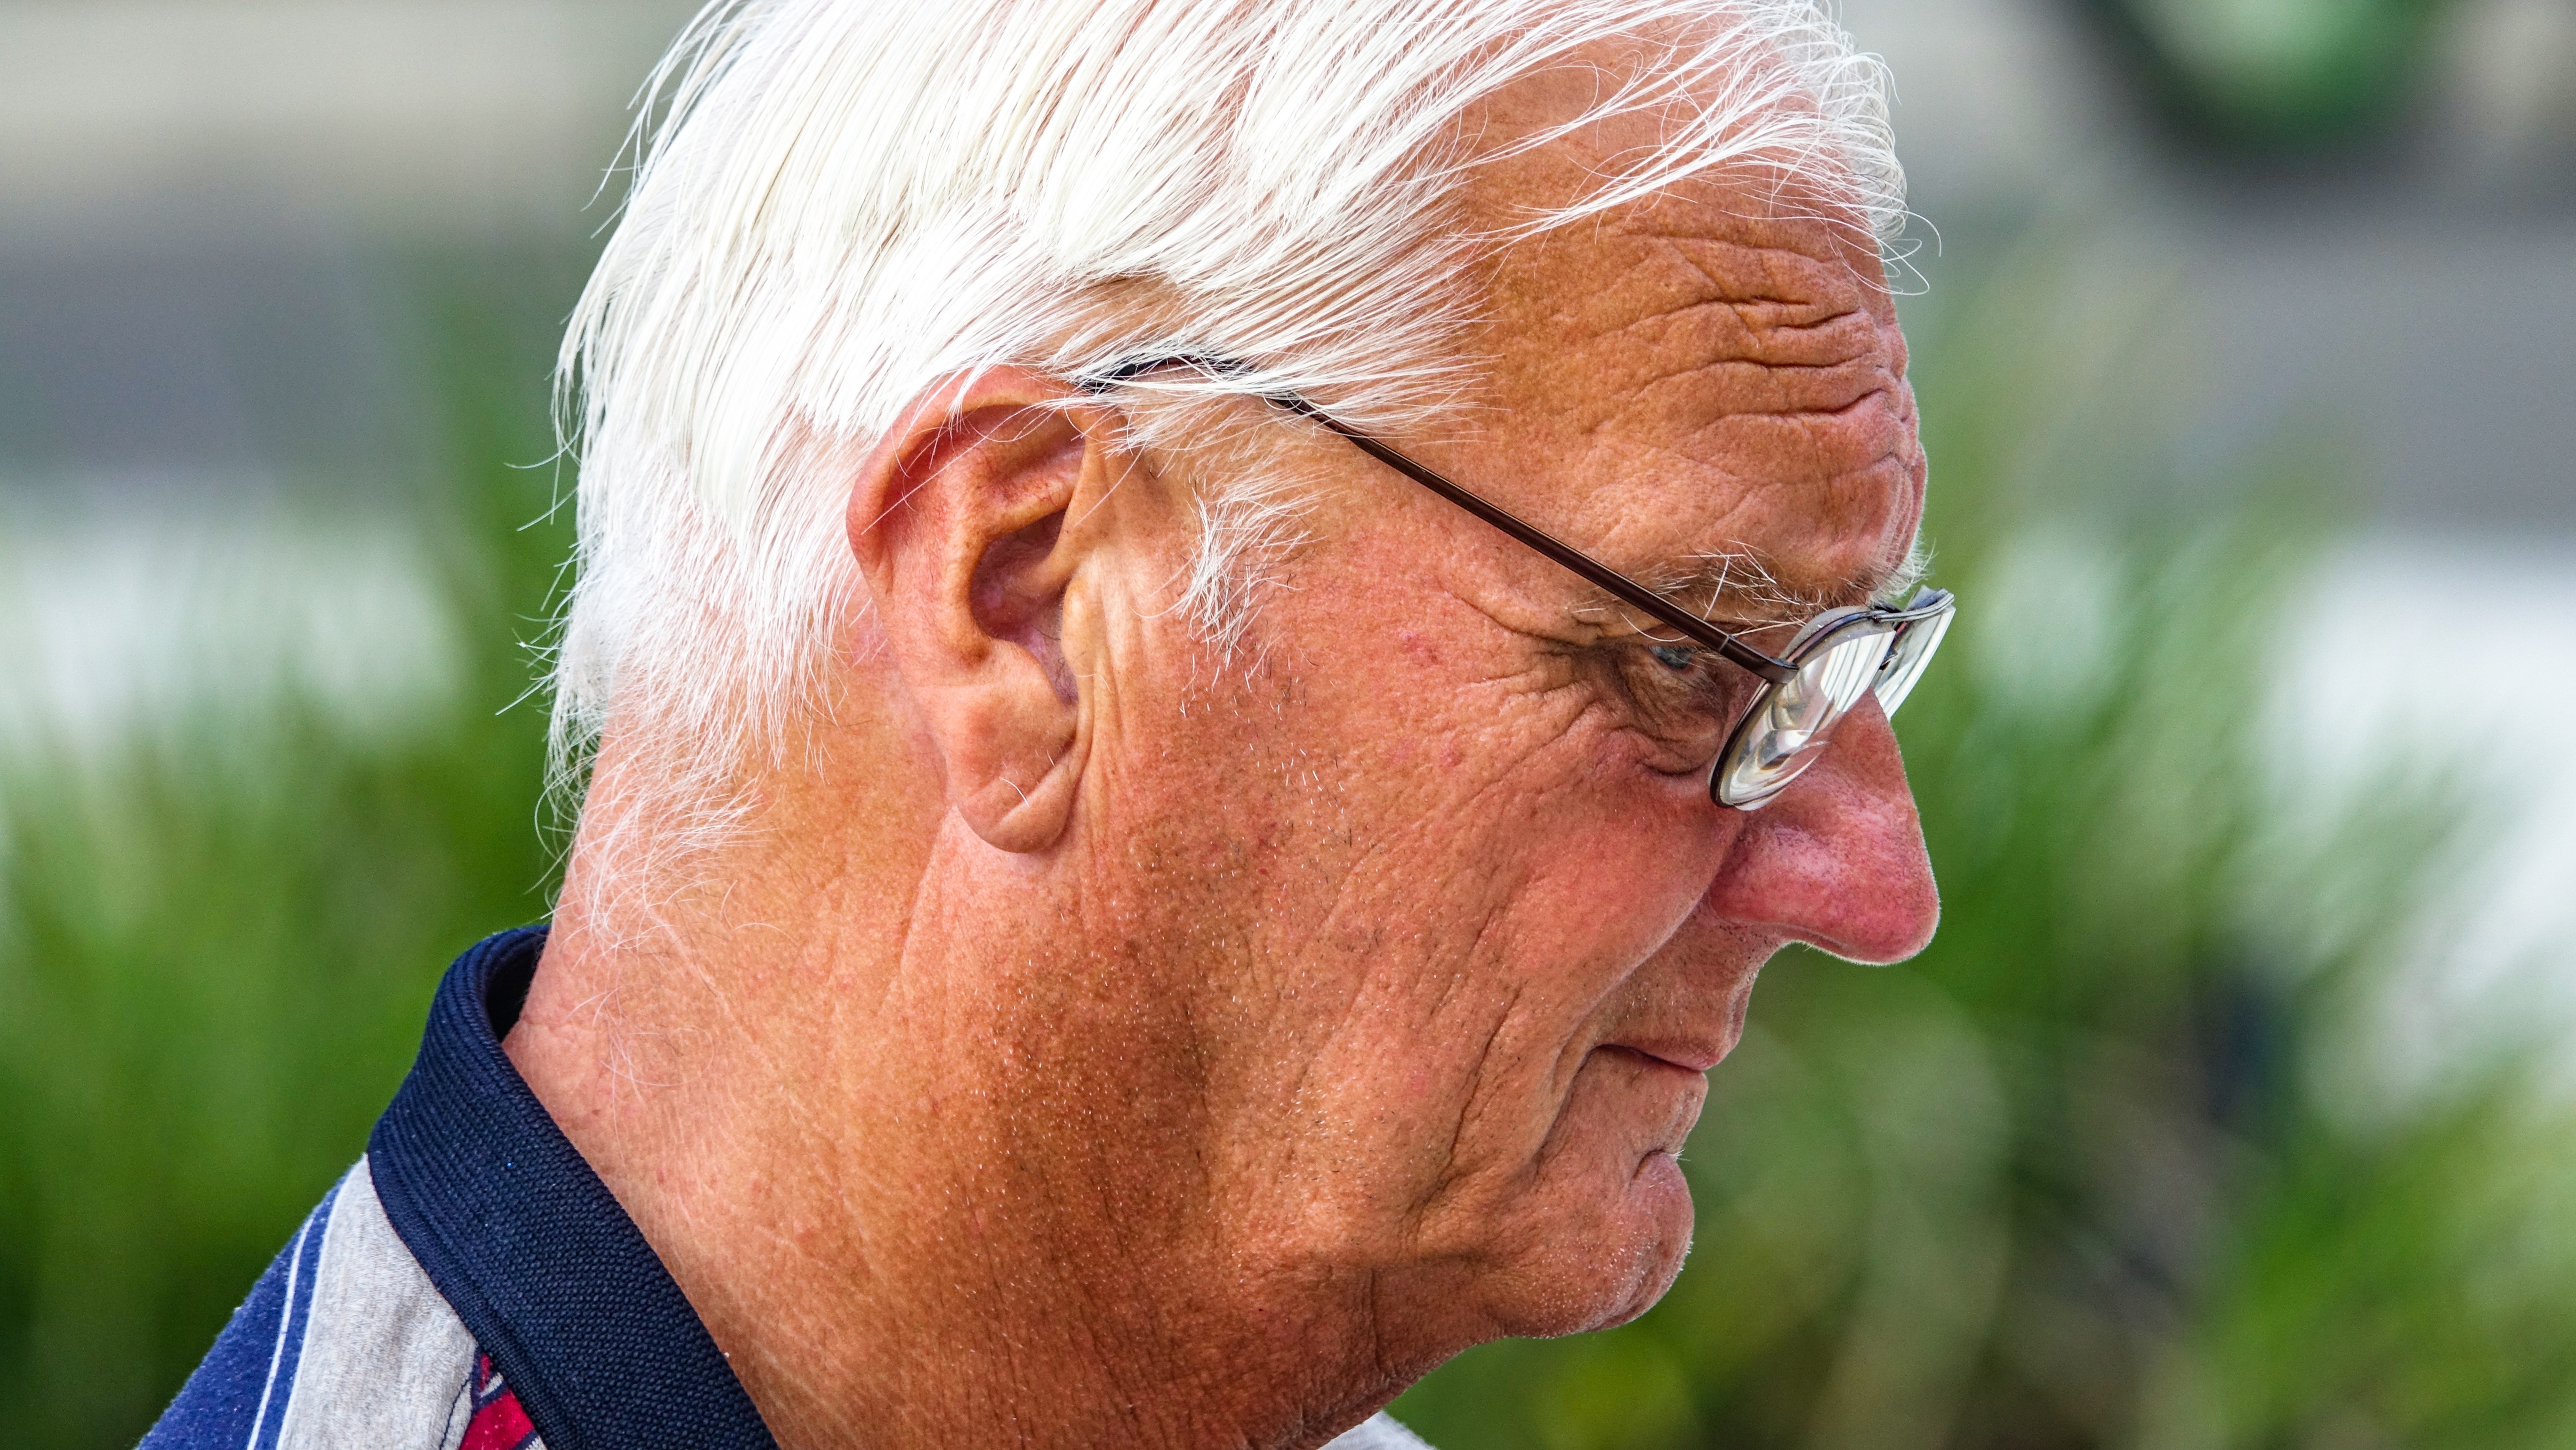
Label: Colored